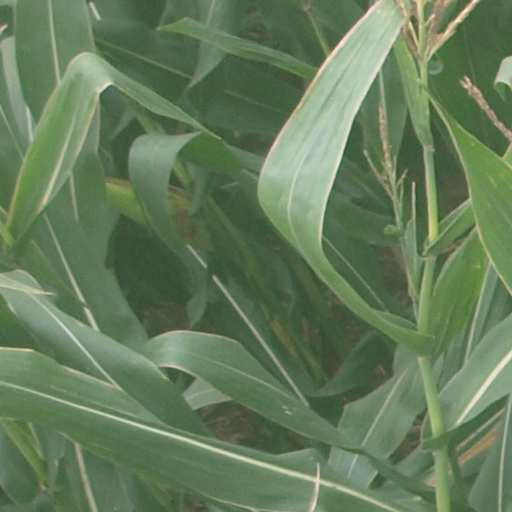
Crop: maize; corn